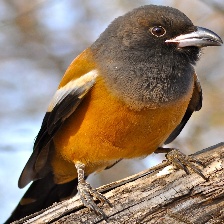
Species: RUFOUS TREPE
Scientific name: DENDROCITTA VAGABUNDA